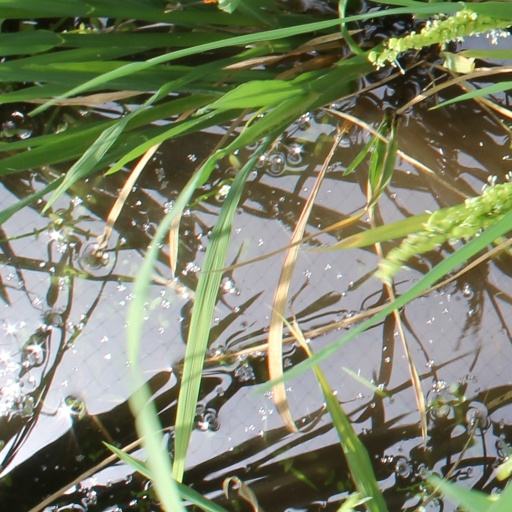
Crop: rice